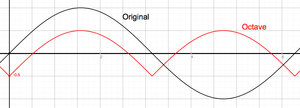
L'octaver est un effet audio qui a pour but de transposer à une ou deux octaves en dessous ou au-dessus la tonalité du signal entrant.